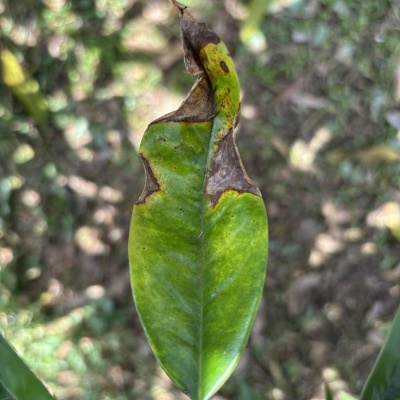
Label: Leaf_Blight